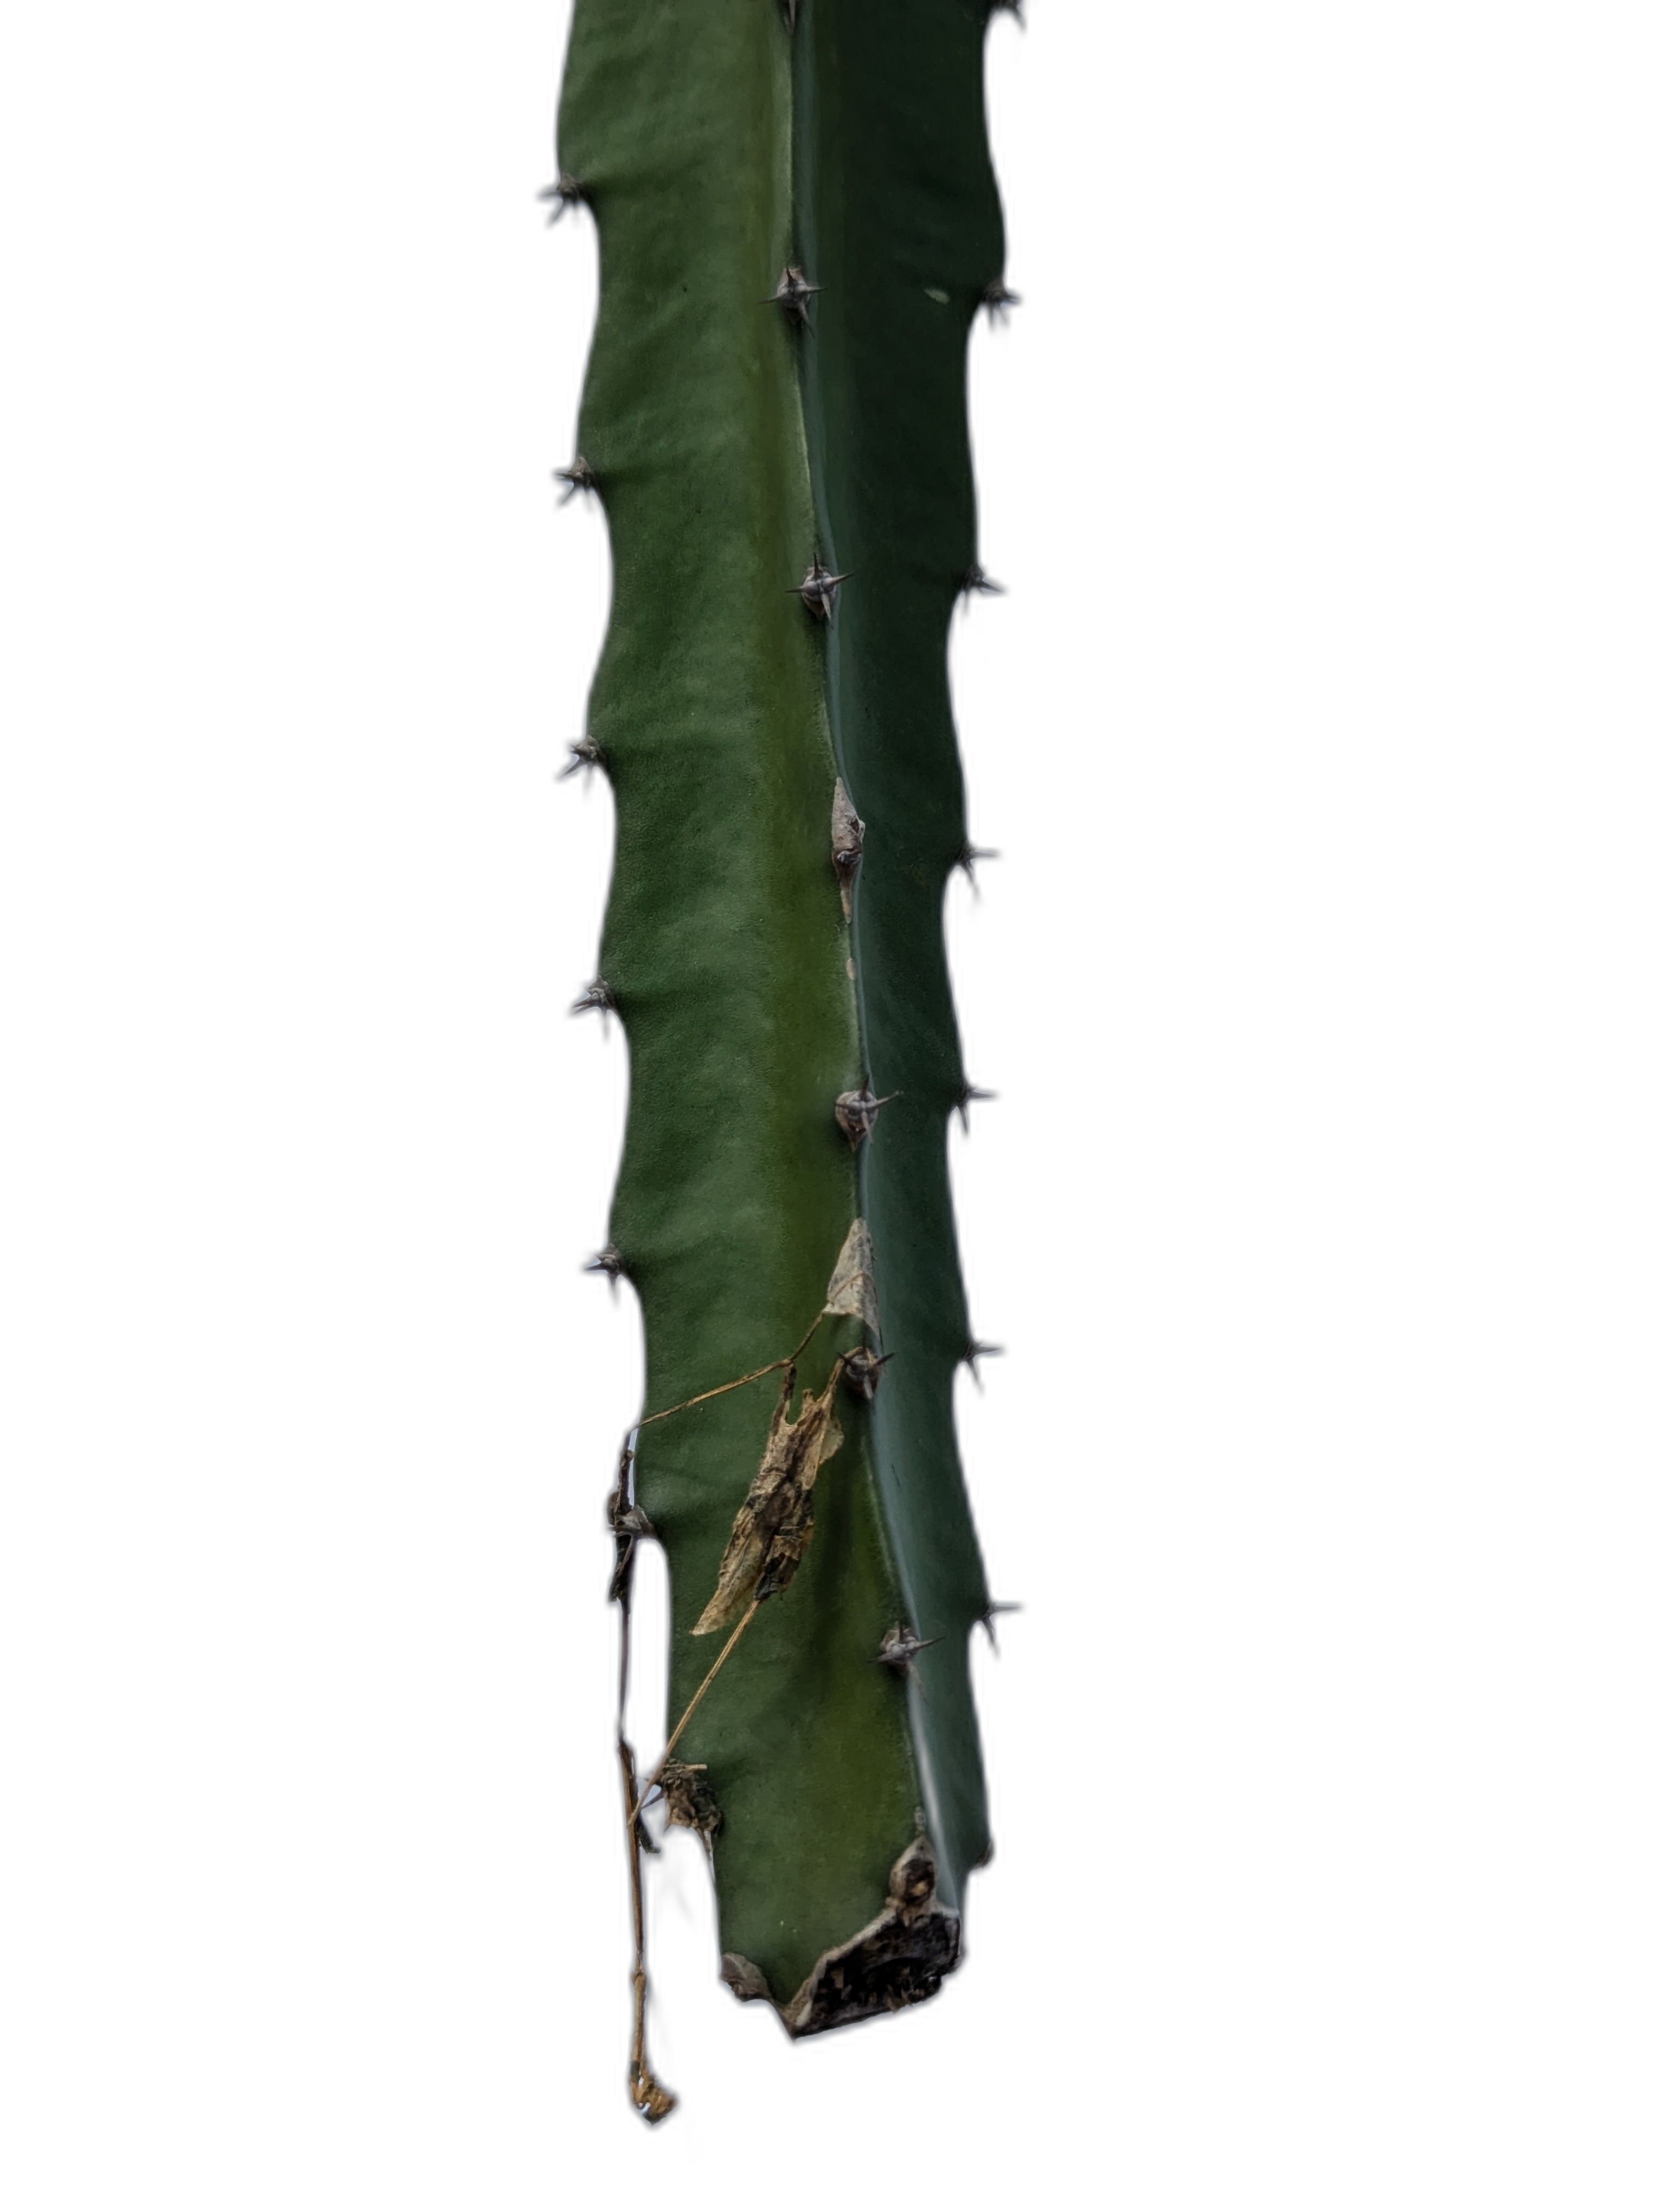
Label: Good leaf